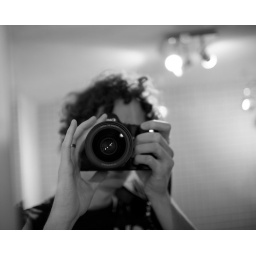
Another self-portrait in the bathroom mirror with my new lens. I love that bokeh!